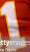
Number: 1